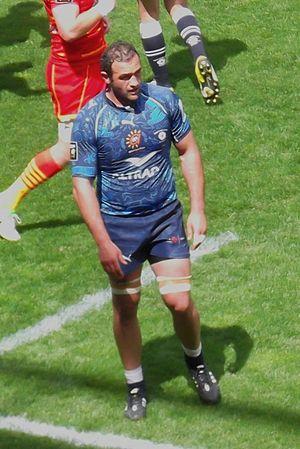
Mamuka Gorgodze, MHR vs USAP, mai 2013.
Cette page présente la saison 2013-2014 du Montpellier Hérault rugby en Top 14 et en H-Cup.